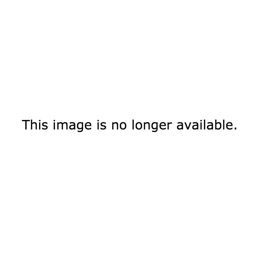
an adorable shot of the bride with the flower girl .